Gothic boxwood miniature

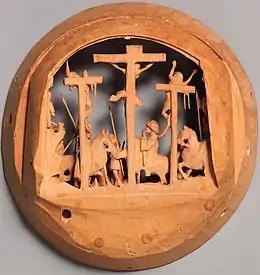
The reverse of one of the four discs making up the interior Crucifixion relief from "Half of a prayer bead with the Crucifixion" (17.190.473b) prayer nut, early 16th century, Netherlandish. Height: . Metropolitan Museum of Art, New York.

Boxwood is a dense hardwood with fine grain, resistant to splitting and chipping, making it ideal for wood carving. In the 16th century, wooden blocks used for woodblock printing were usually made of boxwood. The uses for boxwood were similar to those for ivory in medieval carvings, however boxwood was a far less expensive option. Designs were overseen by master craftsmen who must have had access to prints and woodcuts of contemporary works of art, and who were apparently influenced by diptych and triptych panel paintings.